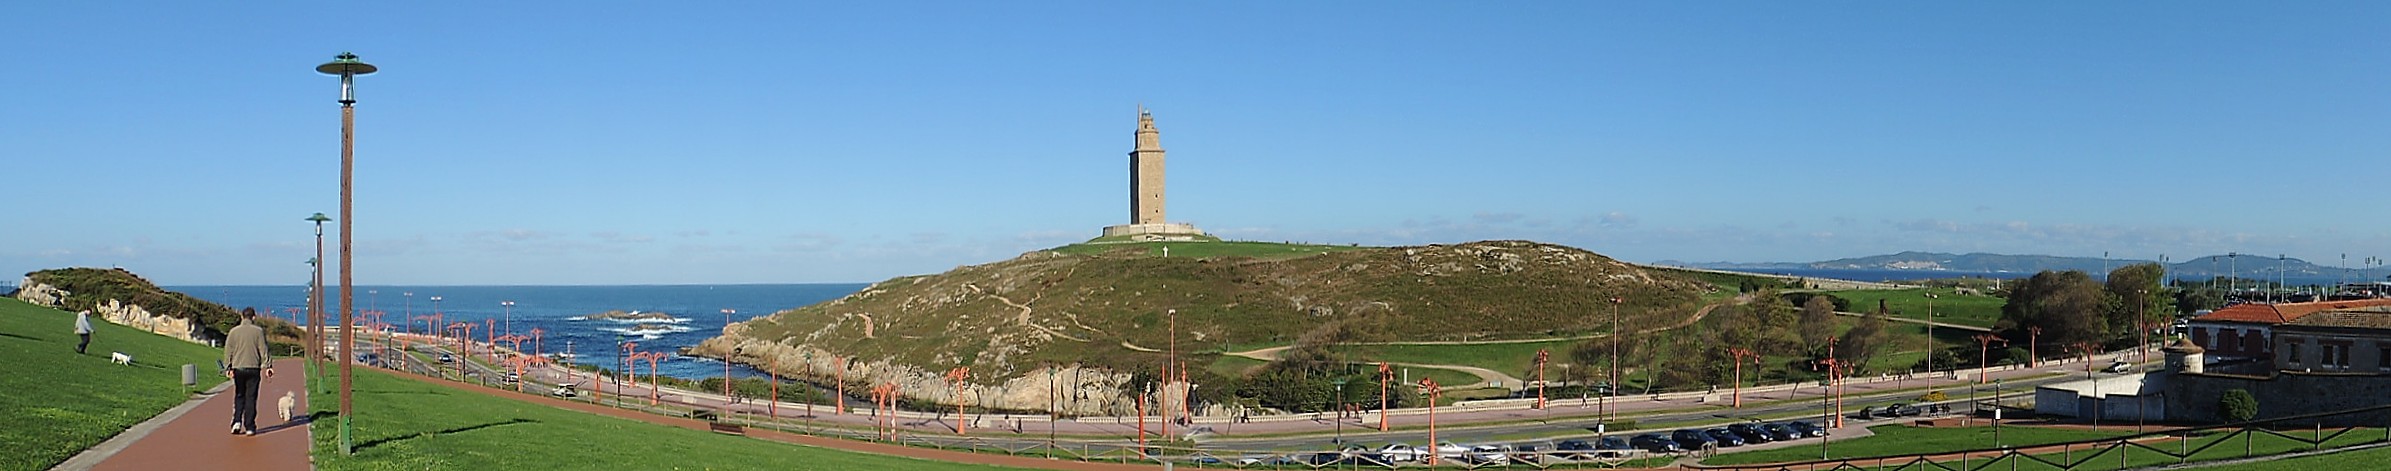
bridge, panorama, cool image, nonbuilding structure